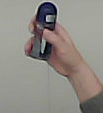
Product: nivea_rollon